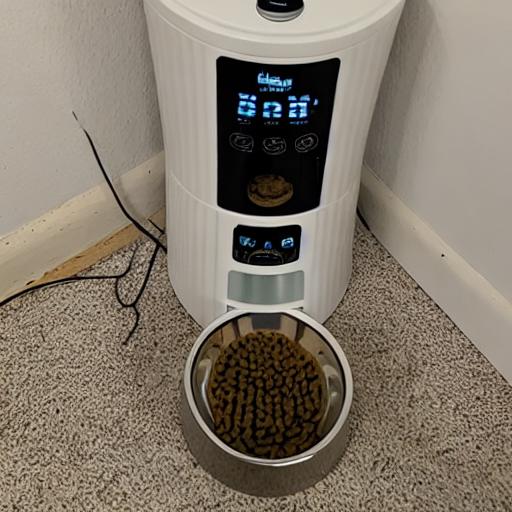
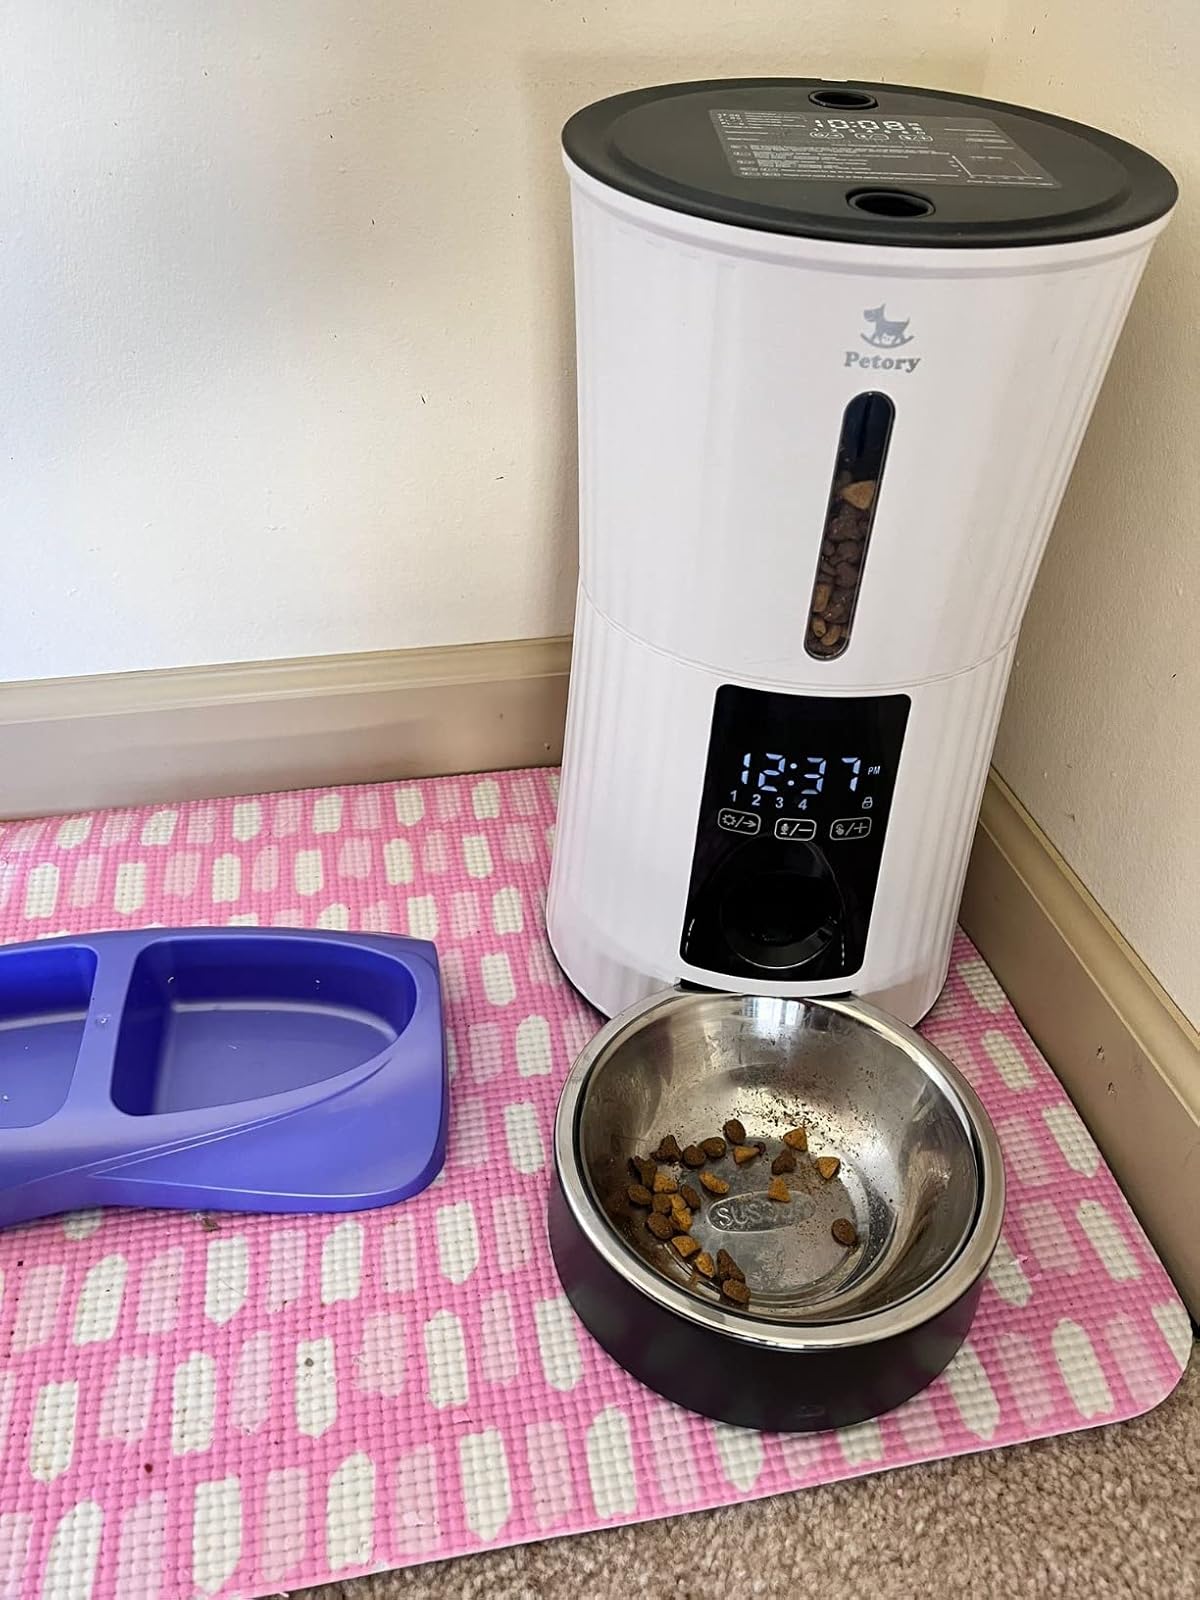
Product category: items_feeder
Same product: no